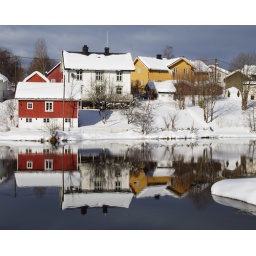
Older houses by the river Andelva